Greece–Ukraine relations

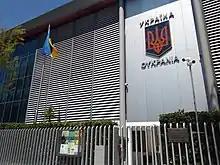
Embassy of Ukraine in Athens

Several of the cities in southern and eastern Ukraine were given Greek names toward the end of the 18th century, due to Russia having sought to tap into the respectability of ancient Greek heritage in the Black Sea after having acquired the northern territories controlled by Turkey through the 1774 Treaty of Küçük Kaynarca.